Kosambari
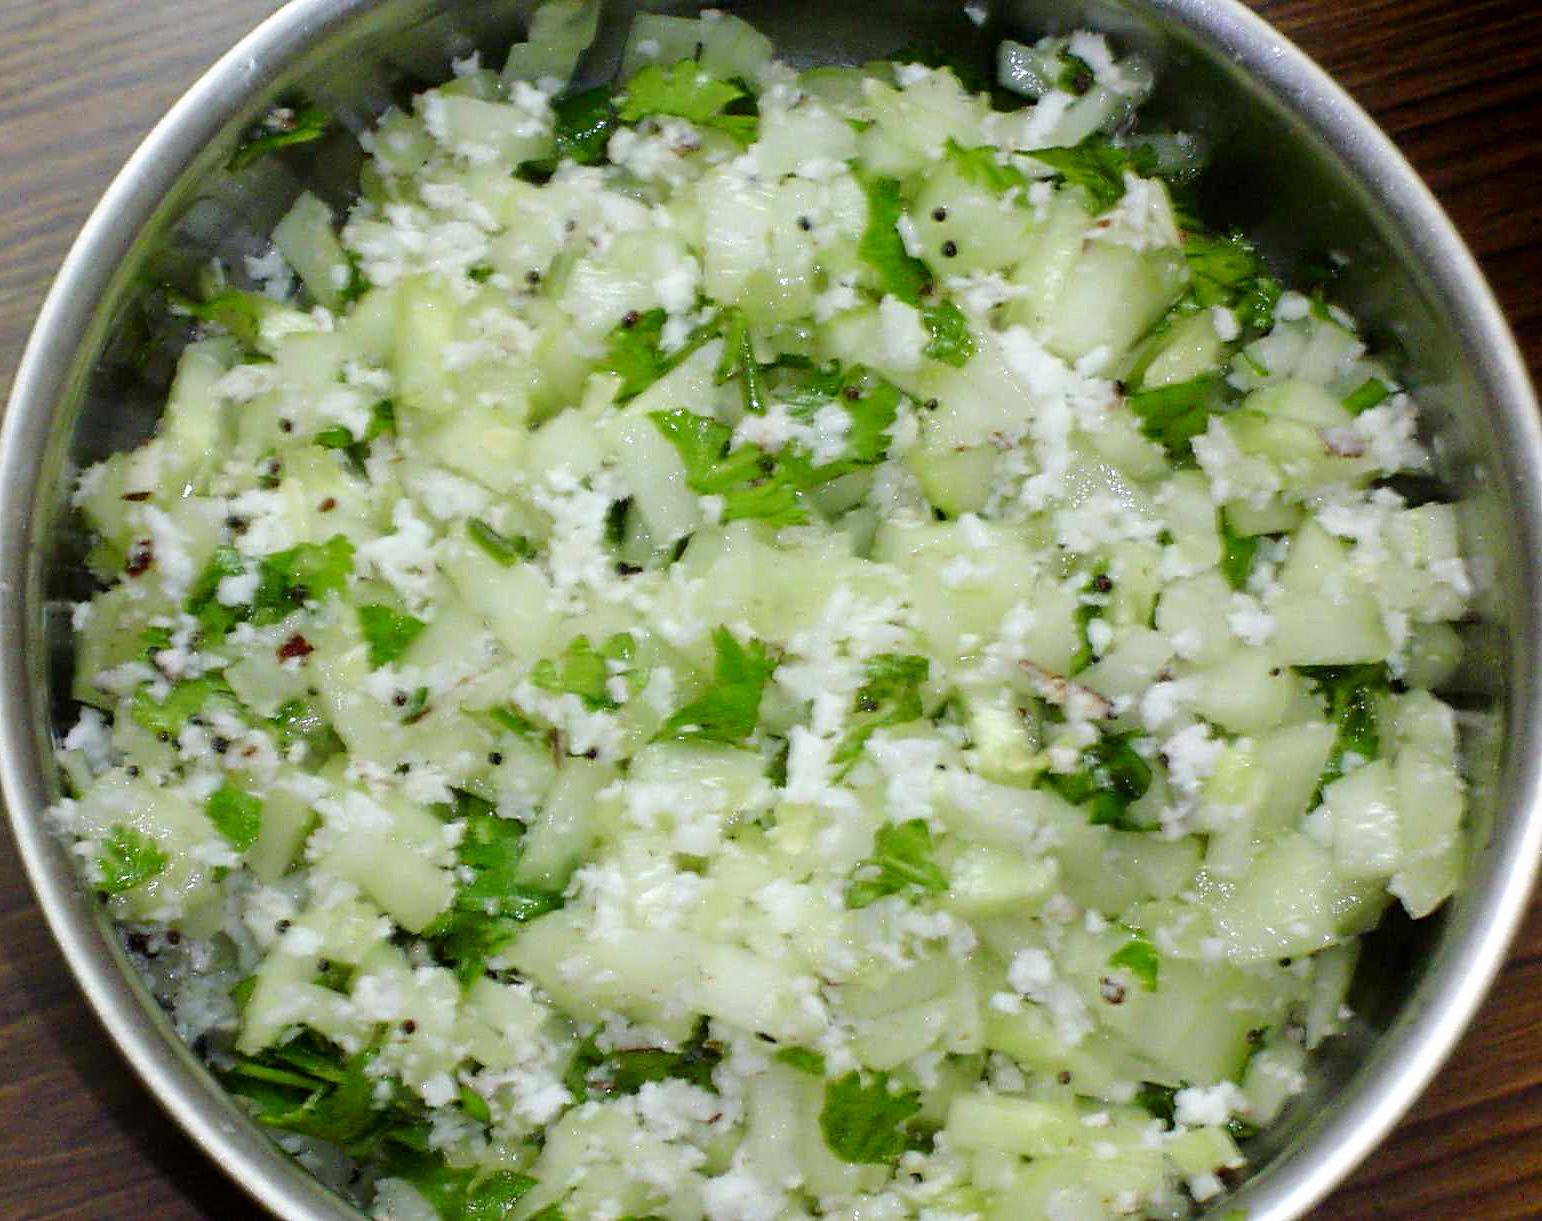
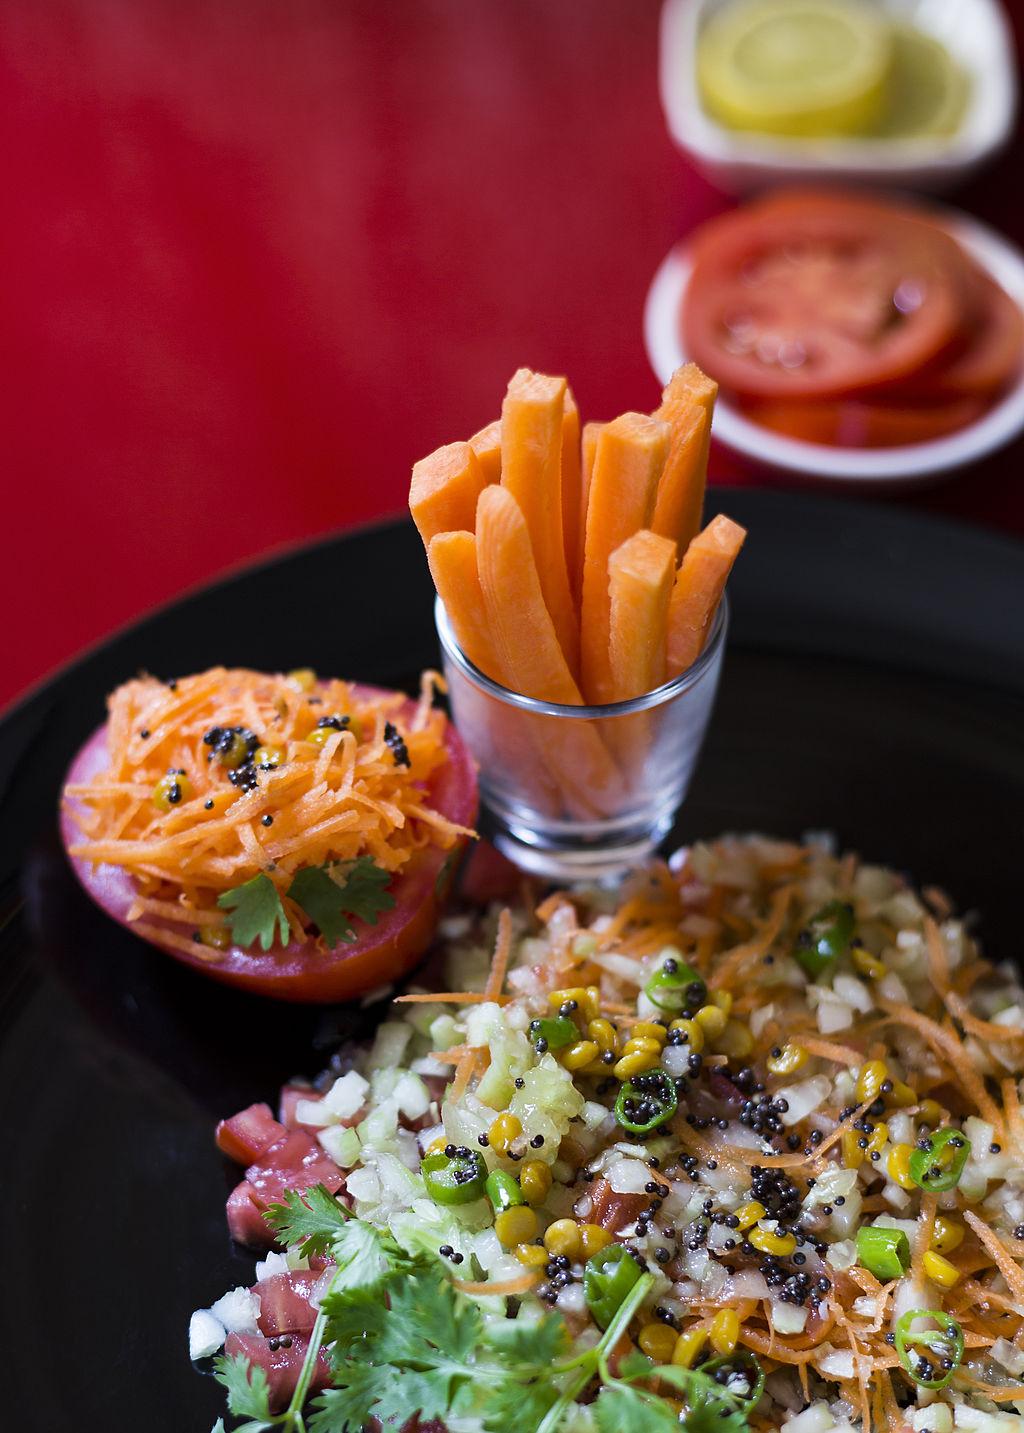
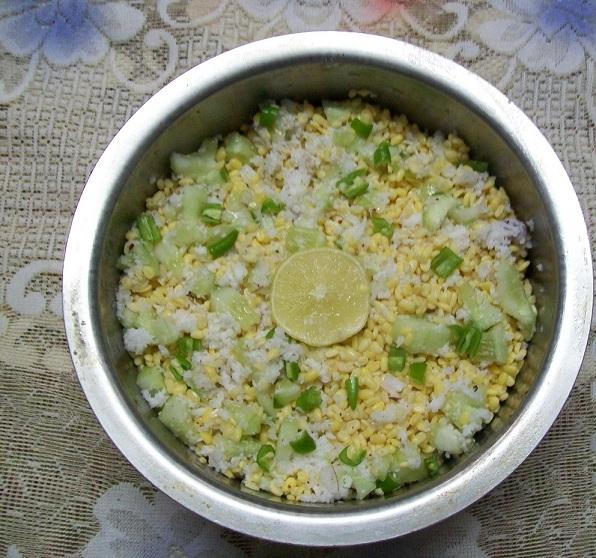
Also known as:
bn - Bangla: কোসাম্বারি
kn - Kannada: ಕೋಸಂಬರಿ
mr - Marathi: कोशिंबीर
ta - Tamil: கோசம்பரி
tcy - Tulu: ಕೋಸಂಬರಿ
Category: salad (salad)
Cuisine: Indian
Associated cuisines: Indian
Area: India
Countries: India
Region: Southern Asia, , , ,
This dish is a salad made primarily from split legumes, cucumber, and seasoned with mustard seeds. Typically including ingredients like mung beans, coriander, and optional additions such as ash gourd and green mango, it is usually served as part of a full meal or enjoyed as a snack.